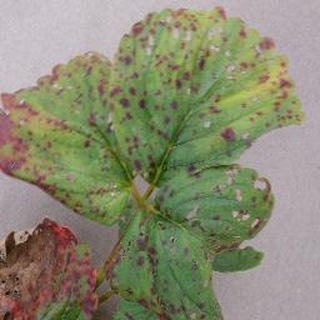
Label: strawberry_leaf_scorch